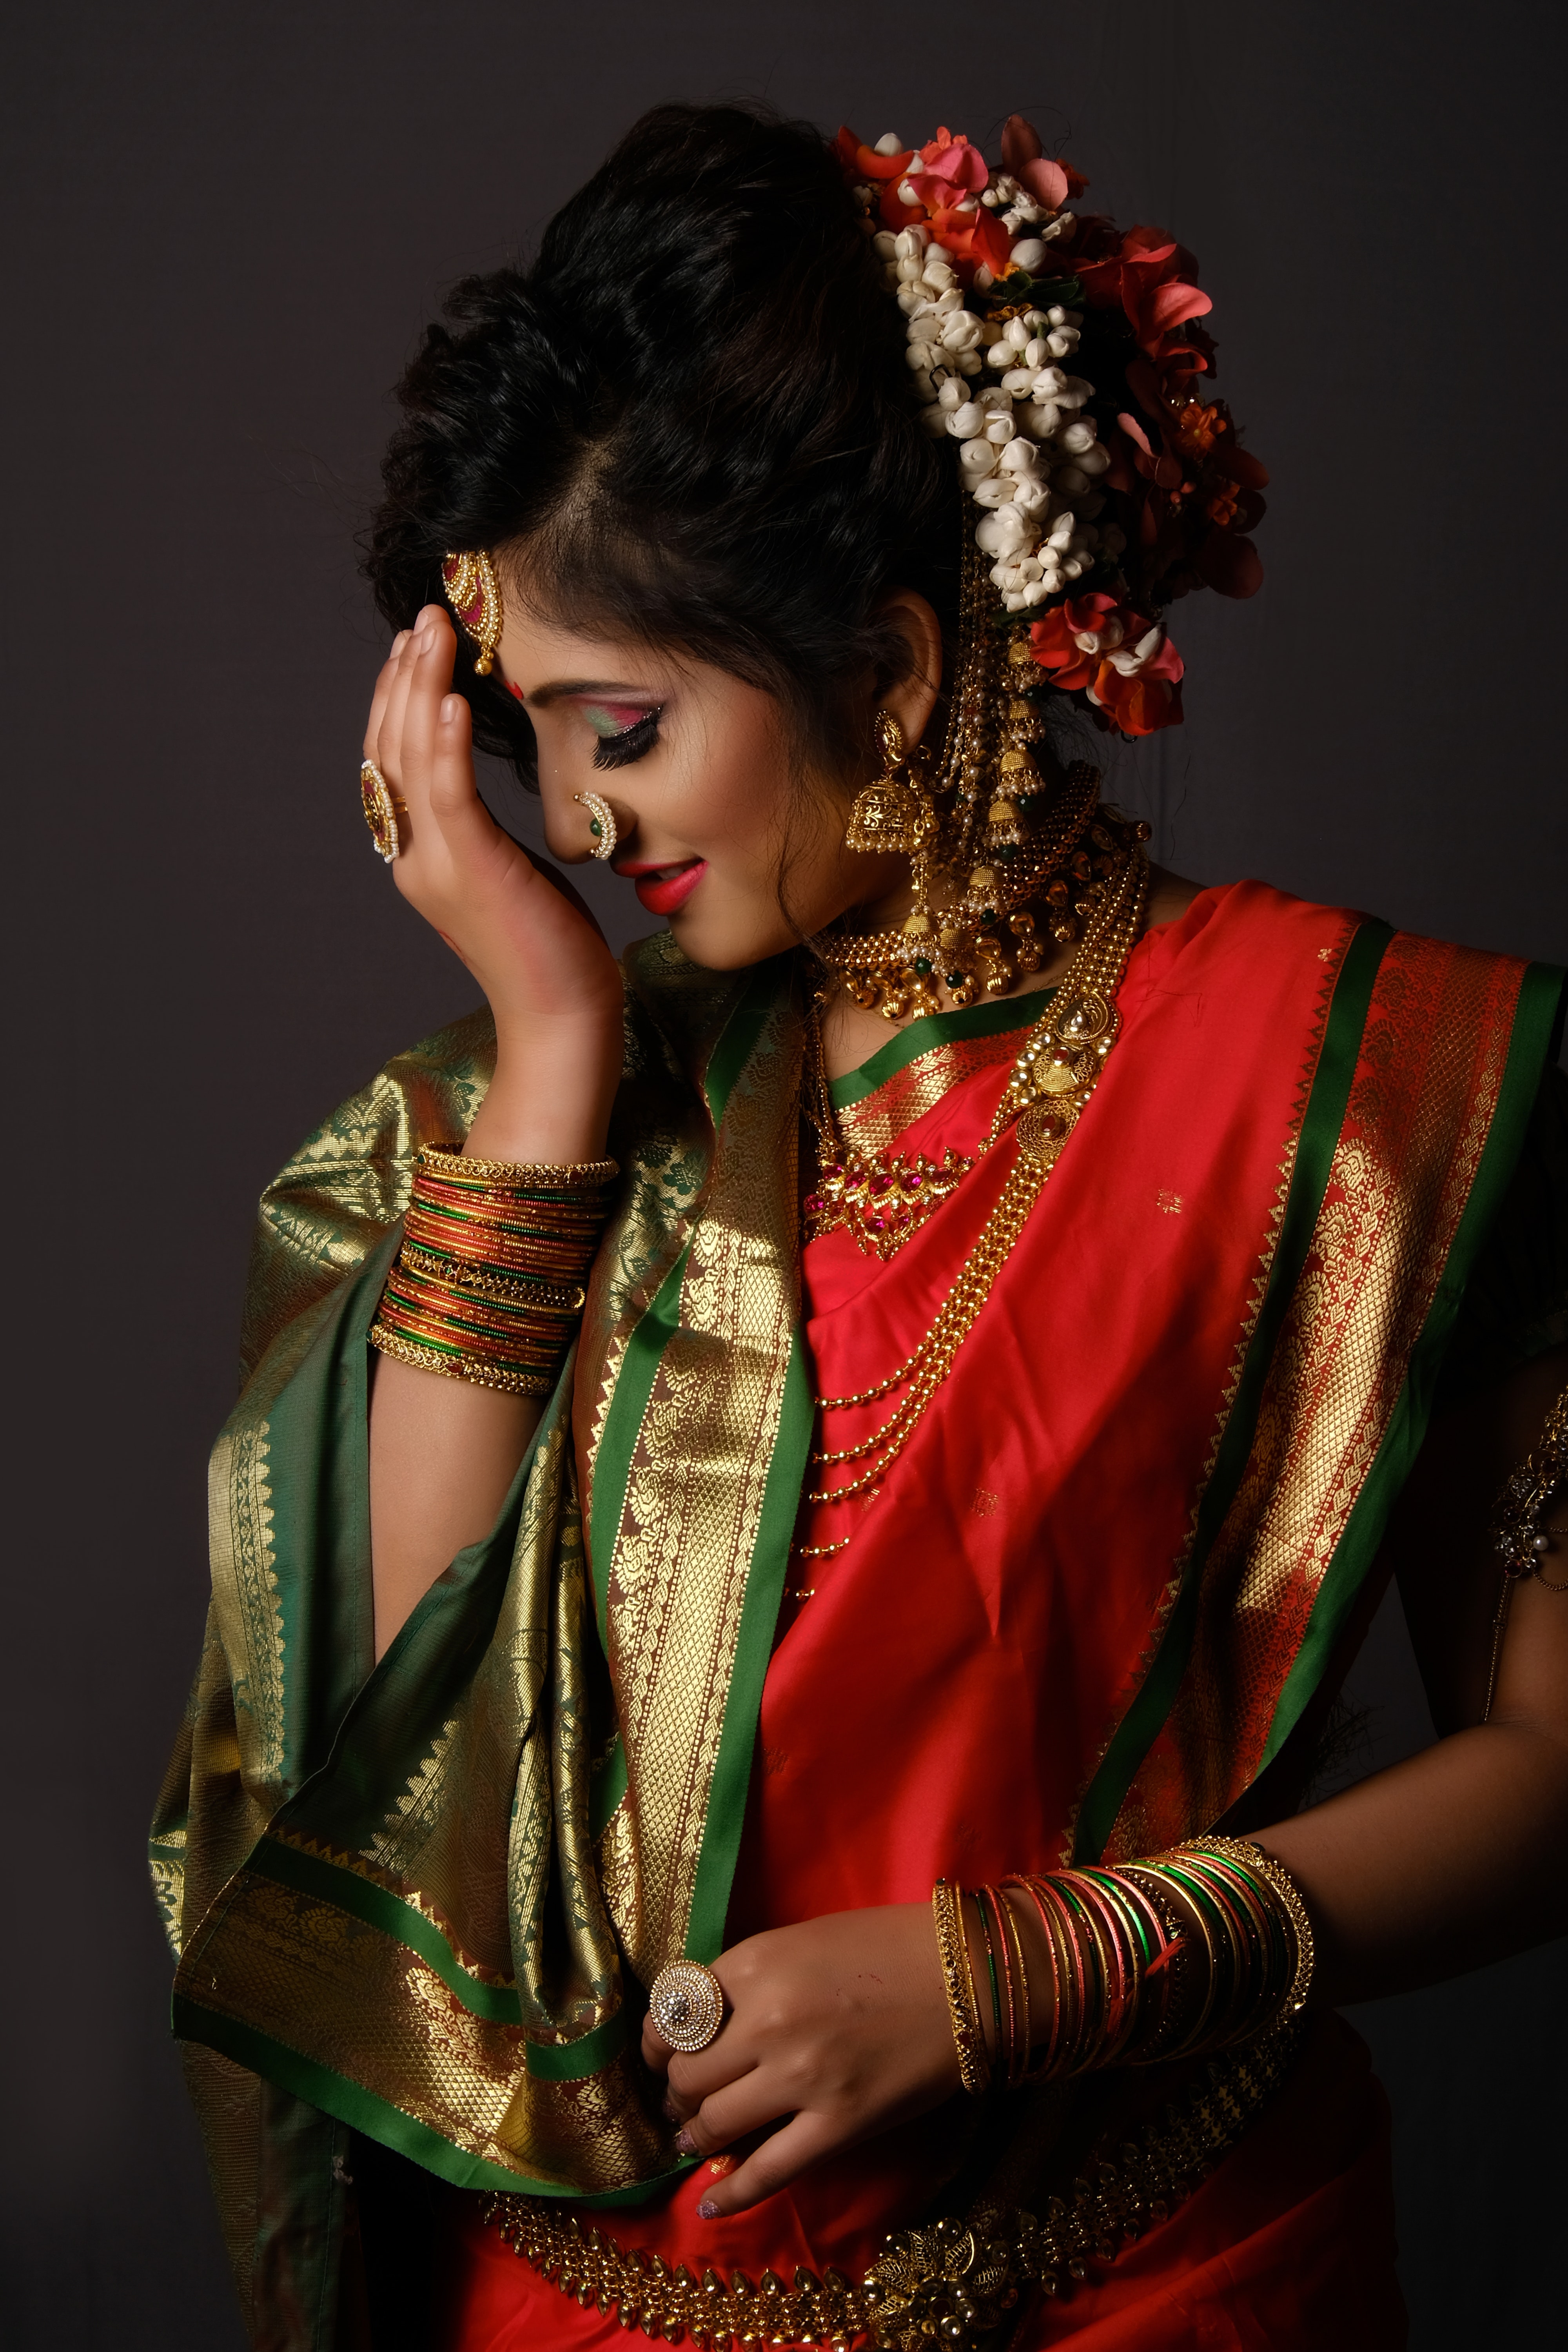
tradition, headpiece, photography, textile, jewellery, photo shoot, sari, formal wear, fashion accessory, fashion design